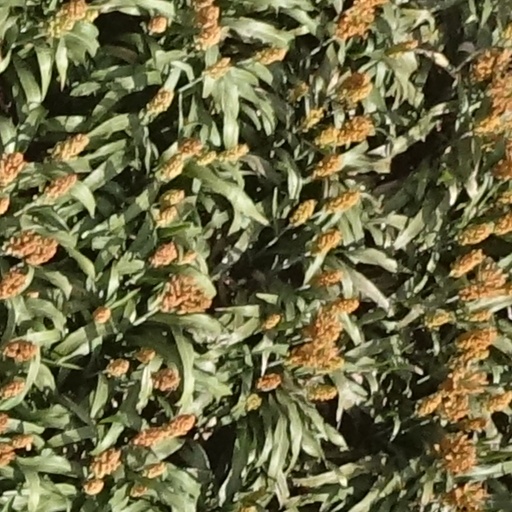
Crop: sorghum